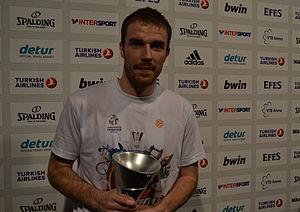
Martynas Gecevičius, né le 16 mai 1988 à Vilnius, dans la République socialiste soviétique de Lituanie, est un joueur lituanien de basket-ball, évoluant au poste de meneur.